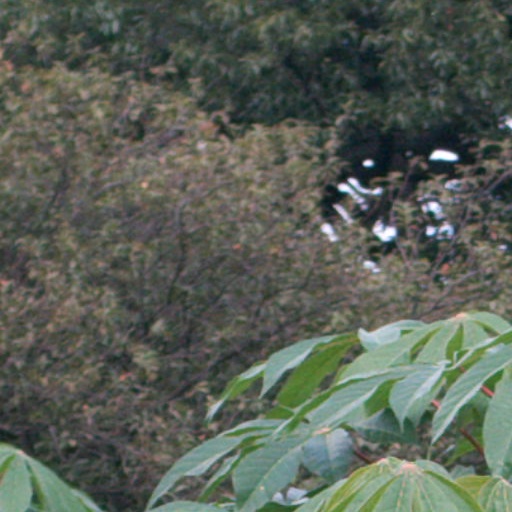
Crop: cassava